Yema T60

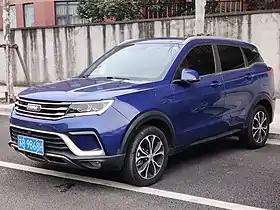

The Yema Bojun or T60 is a subcompact crossover SUV produced by the Chinese automaker Yema Auto.